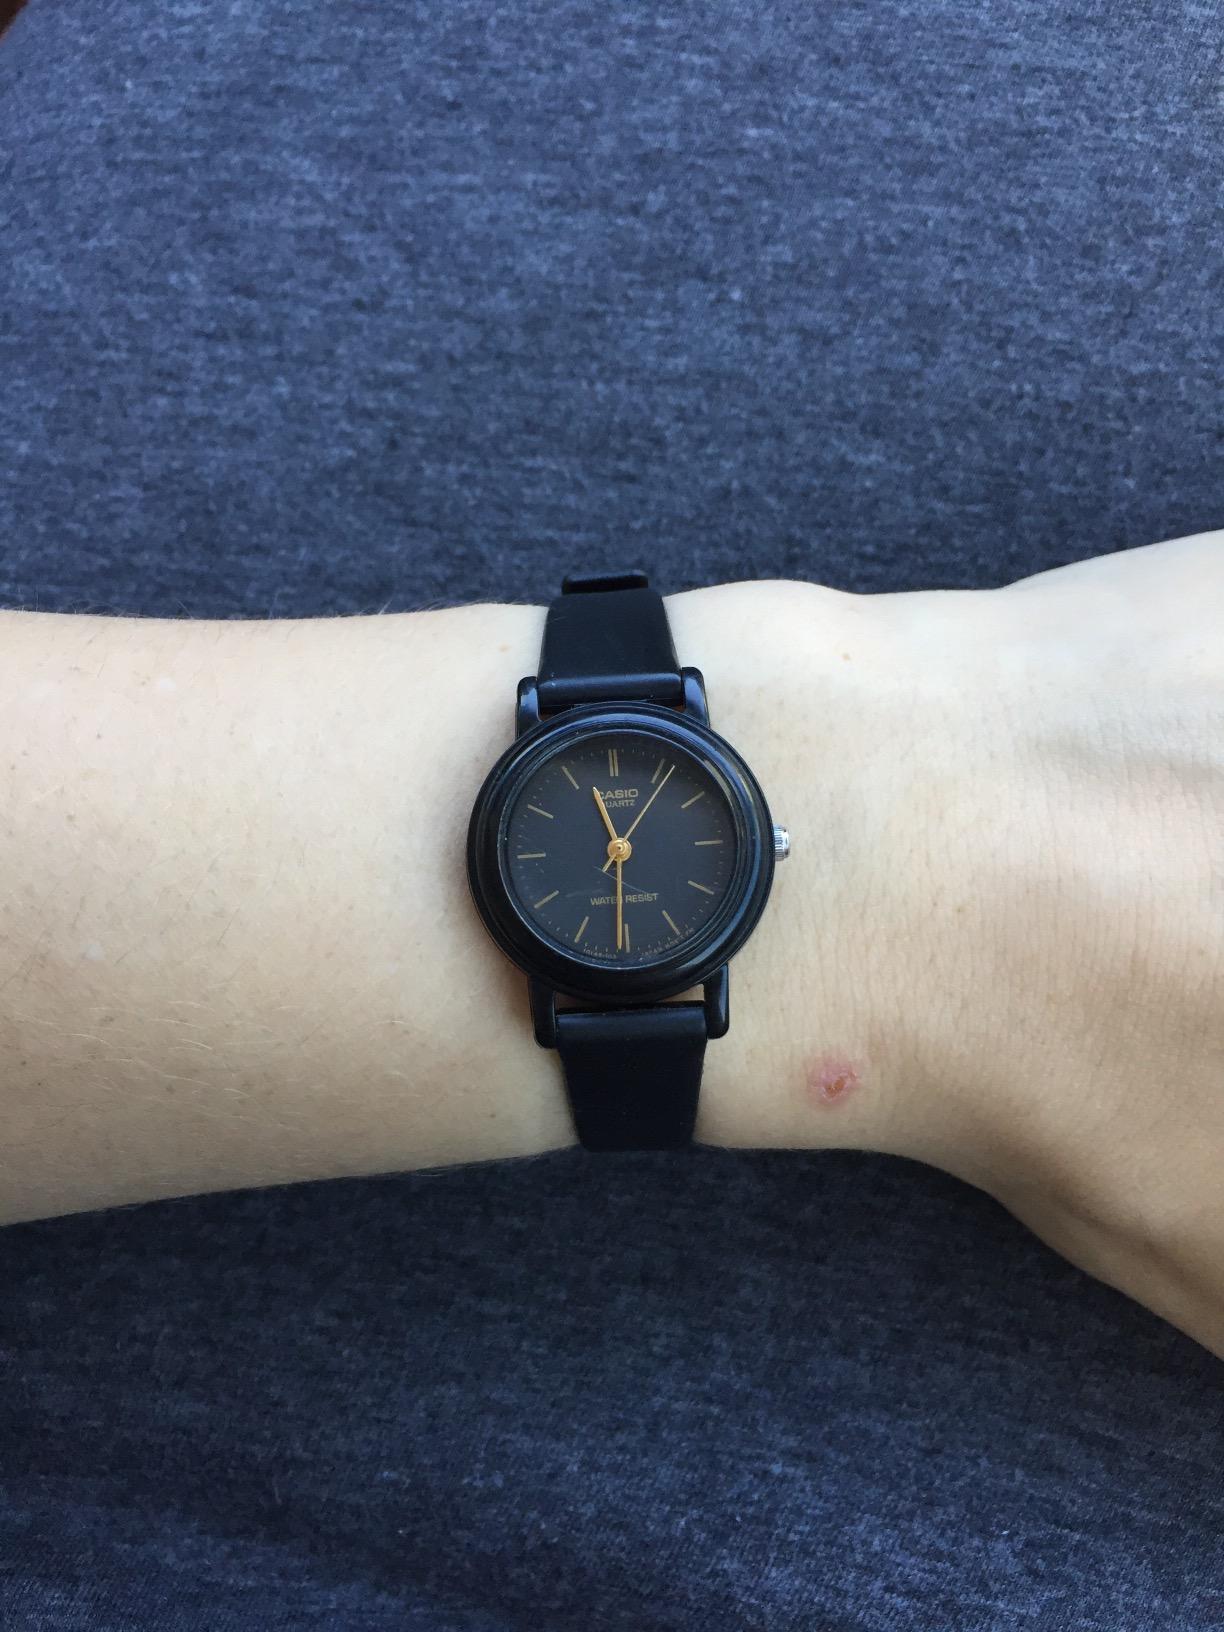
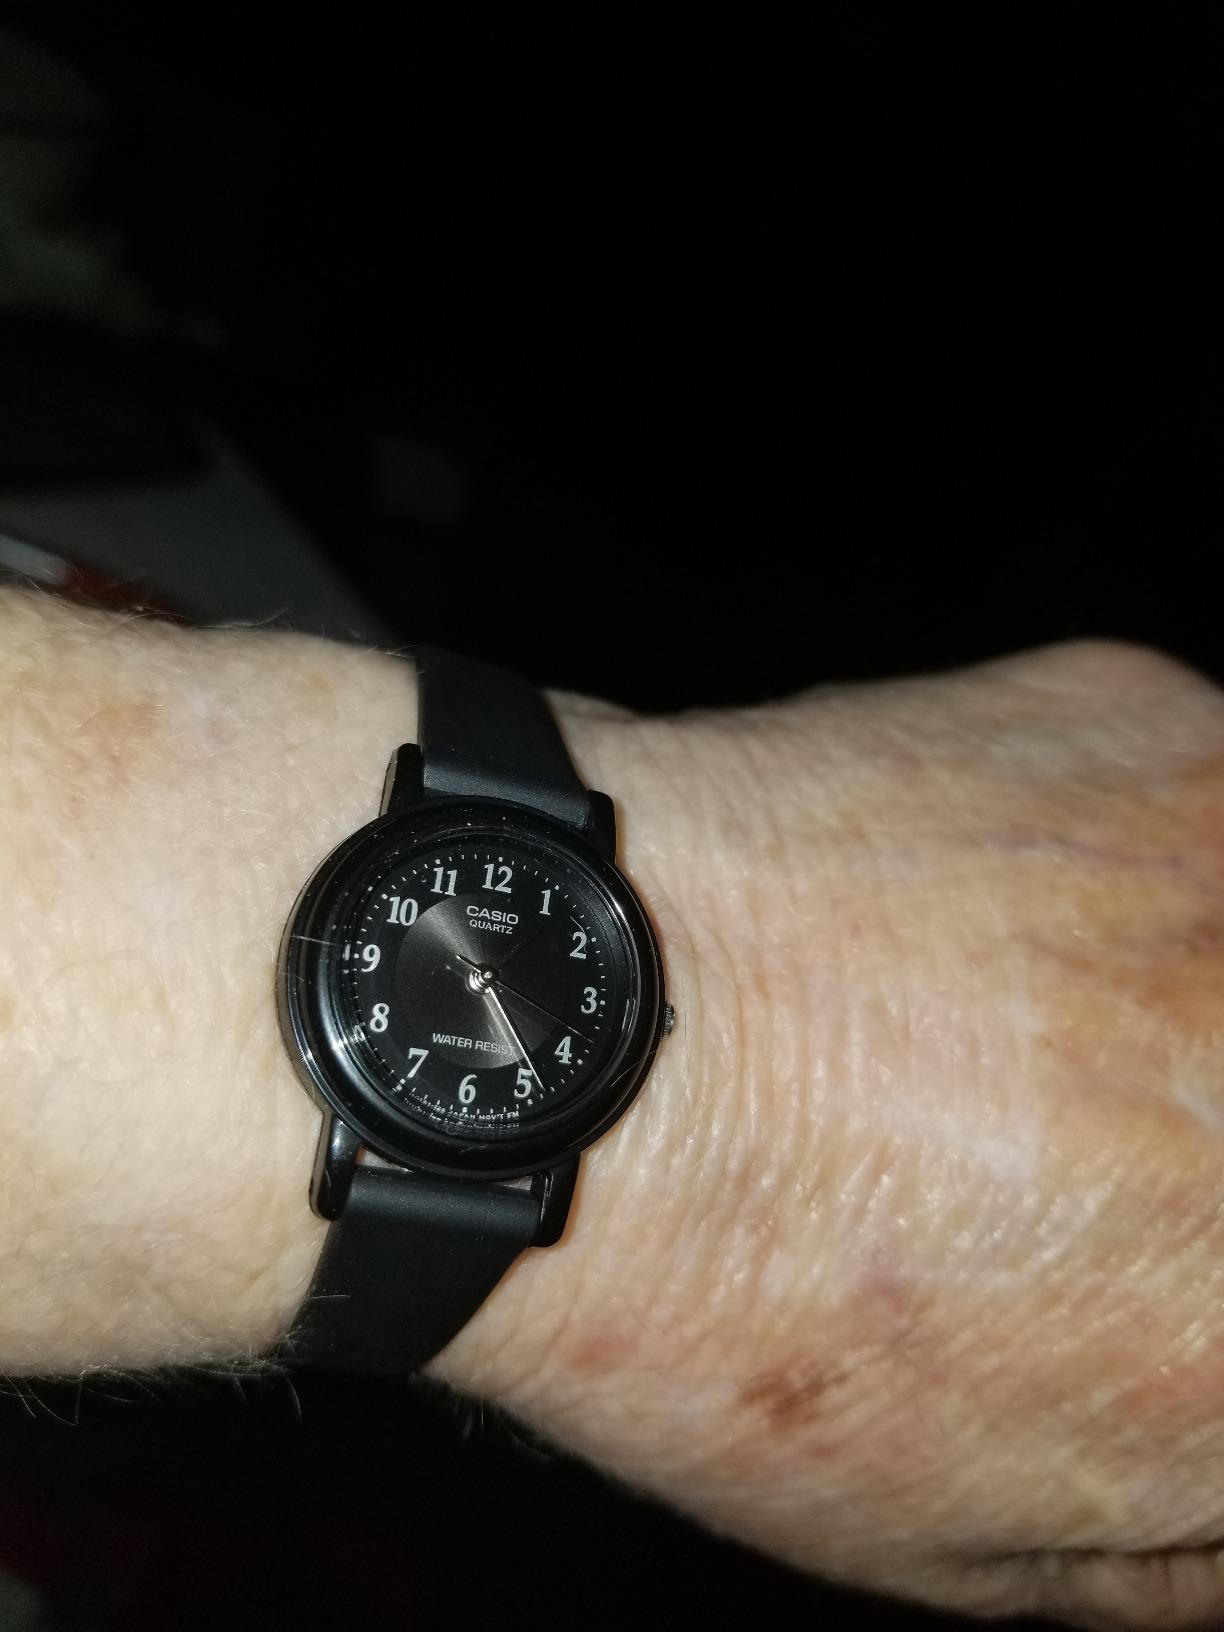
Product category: accessories_watch
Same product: no